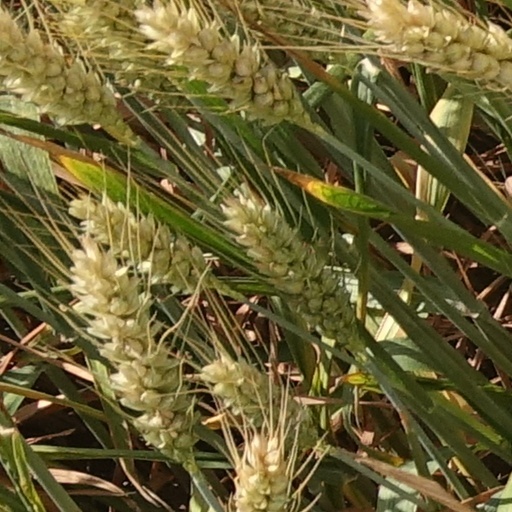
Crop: wheat